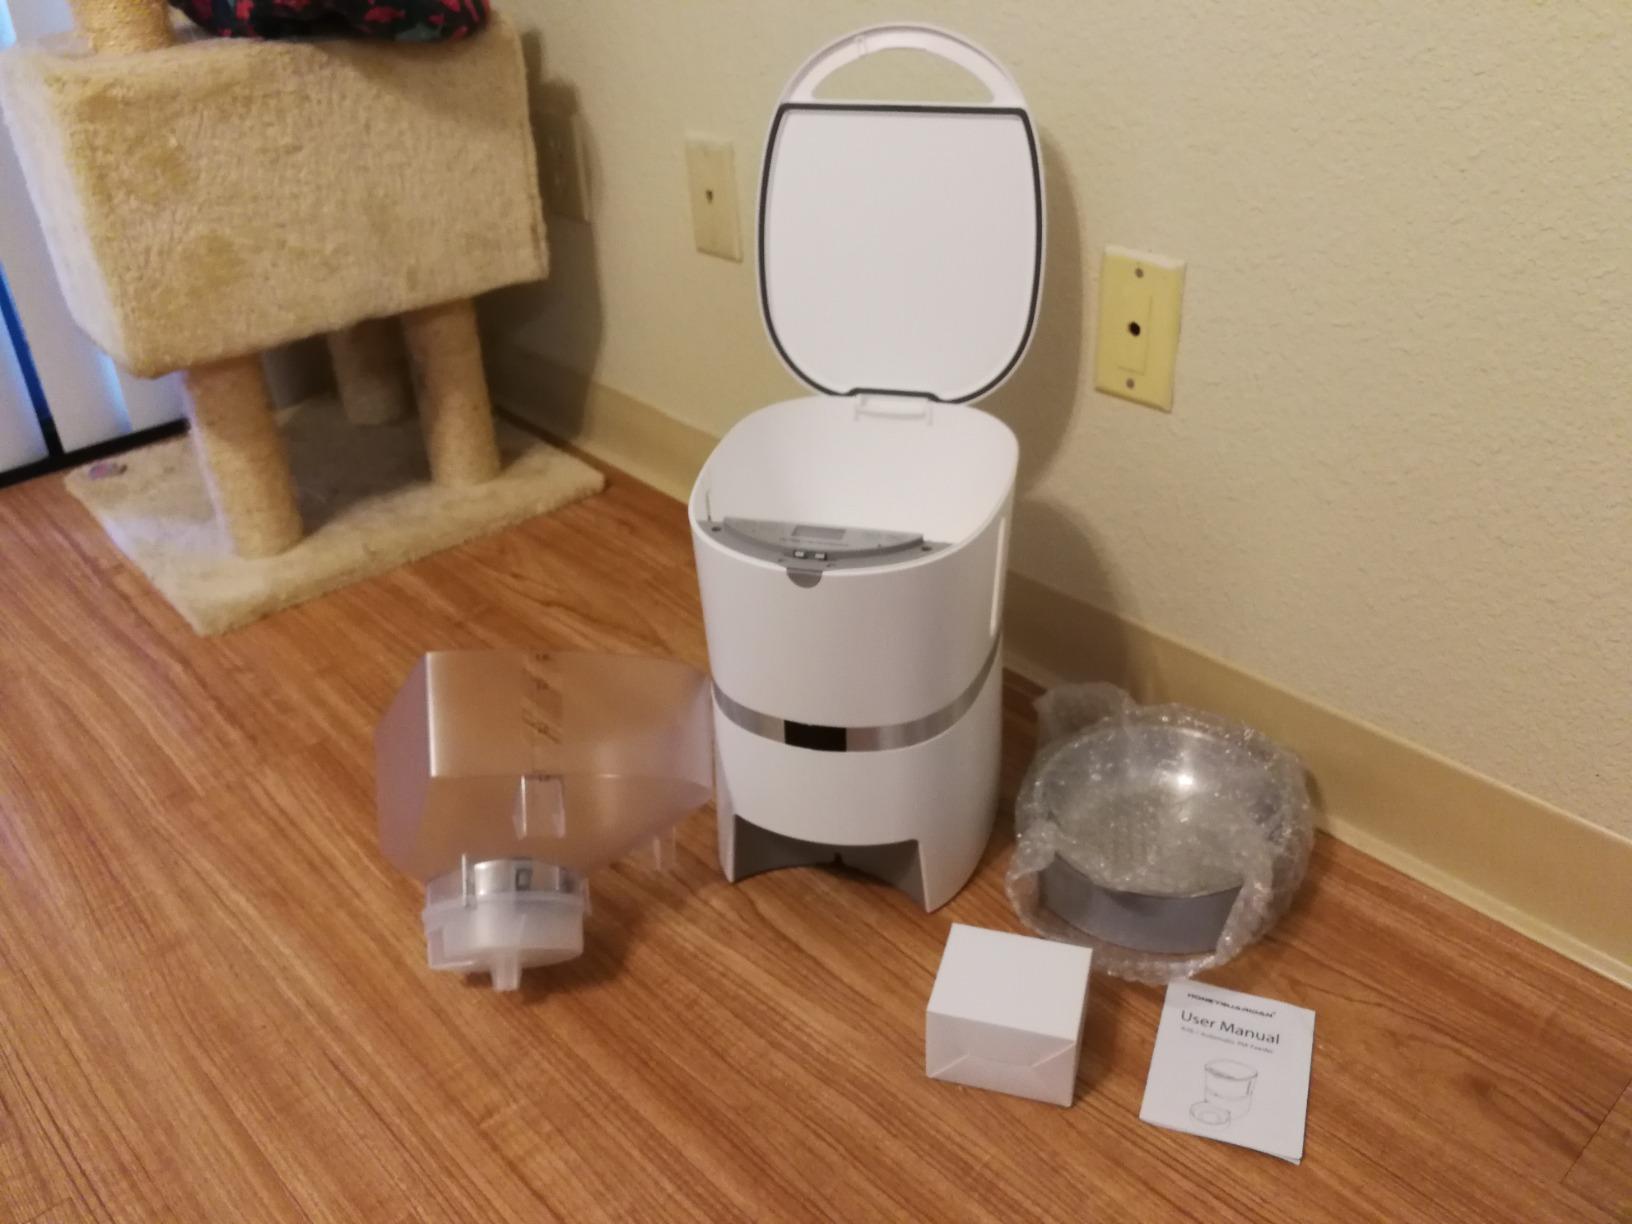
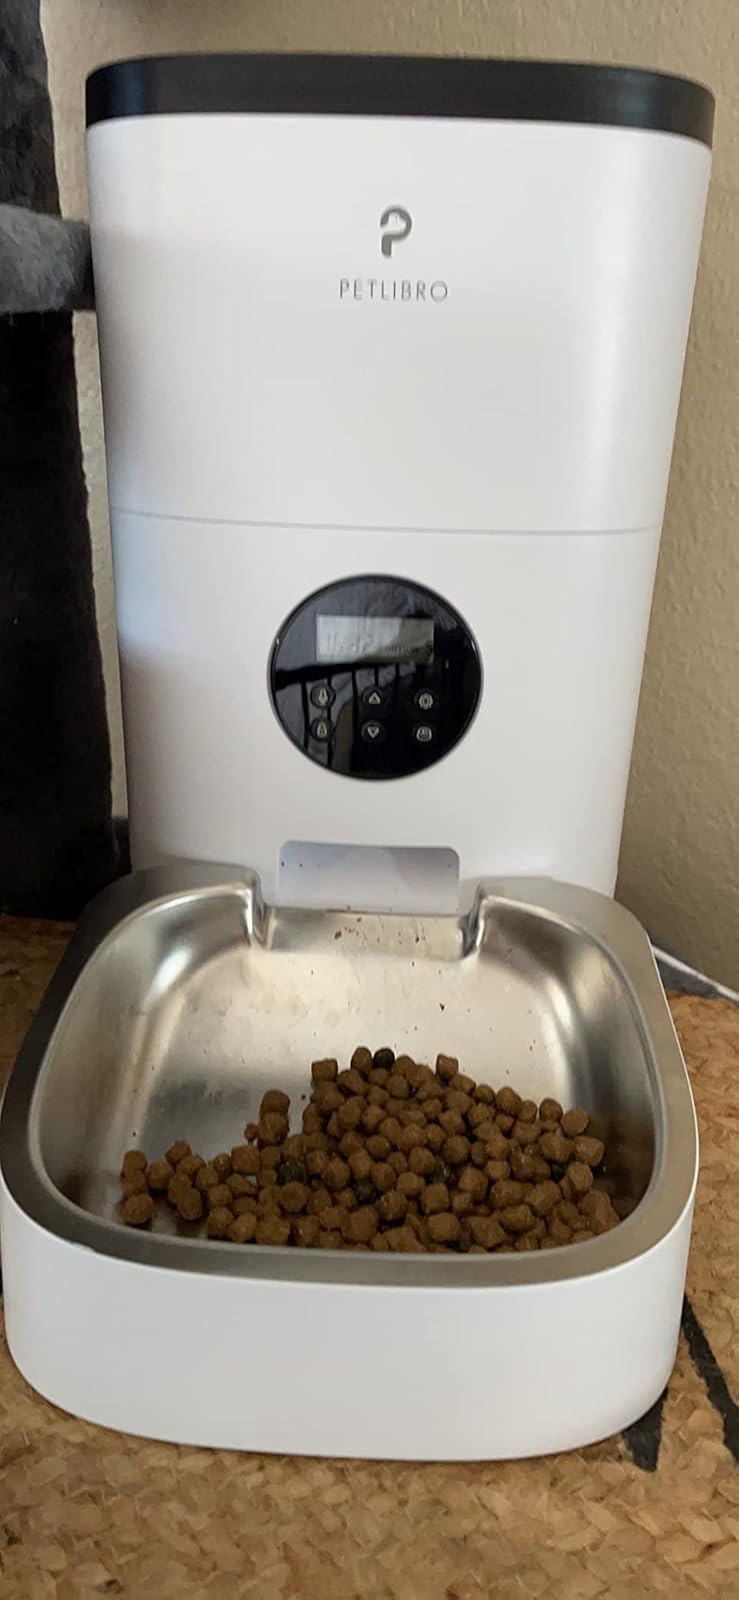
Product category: items_feeder
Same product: no